Fifth Harmony

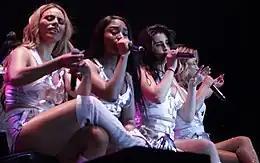
Fifth Harmony performing on the PSA Tour in September 2017

On September 23, 2015, the group announced they had started recording for their second studio album. After a winter break, it was announced on February 25, 2016, that Fifth Harmony would be releasing their second studio album "7/27" on May 20, 2016. The album is named after the day they were formed on "The X Factor". It was later announced that the album's release had been pushed back a week to May 27 to keep with the album's theme of 27. The lead single, "Work from Home", which features American singer Ty Dolla Sign was released on February 26, 2016, along with its music video. The single peaked at number four on the "Billboard" Hot 100 and became the group's highest-charting single in the United States, while reaching the top 10 in twenty-two other countries. The single also became the first top-five for an all-female group in almost a decade, following The Pussycat Dolls' song, "Buttons" which peaked at number three.